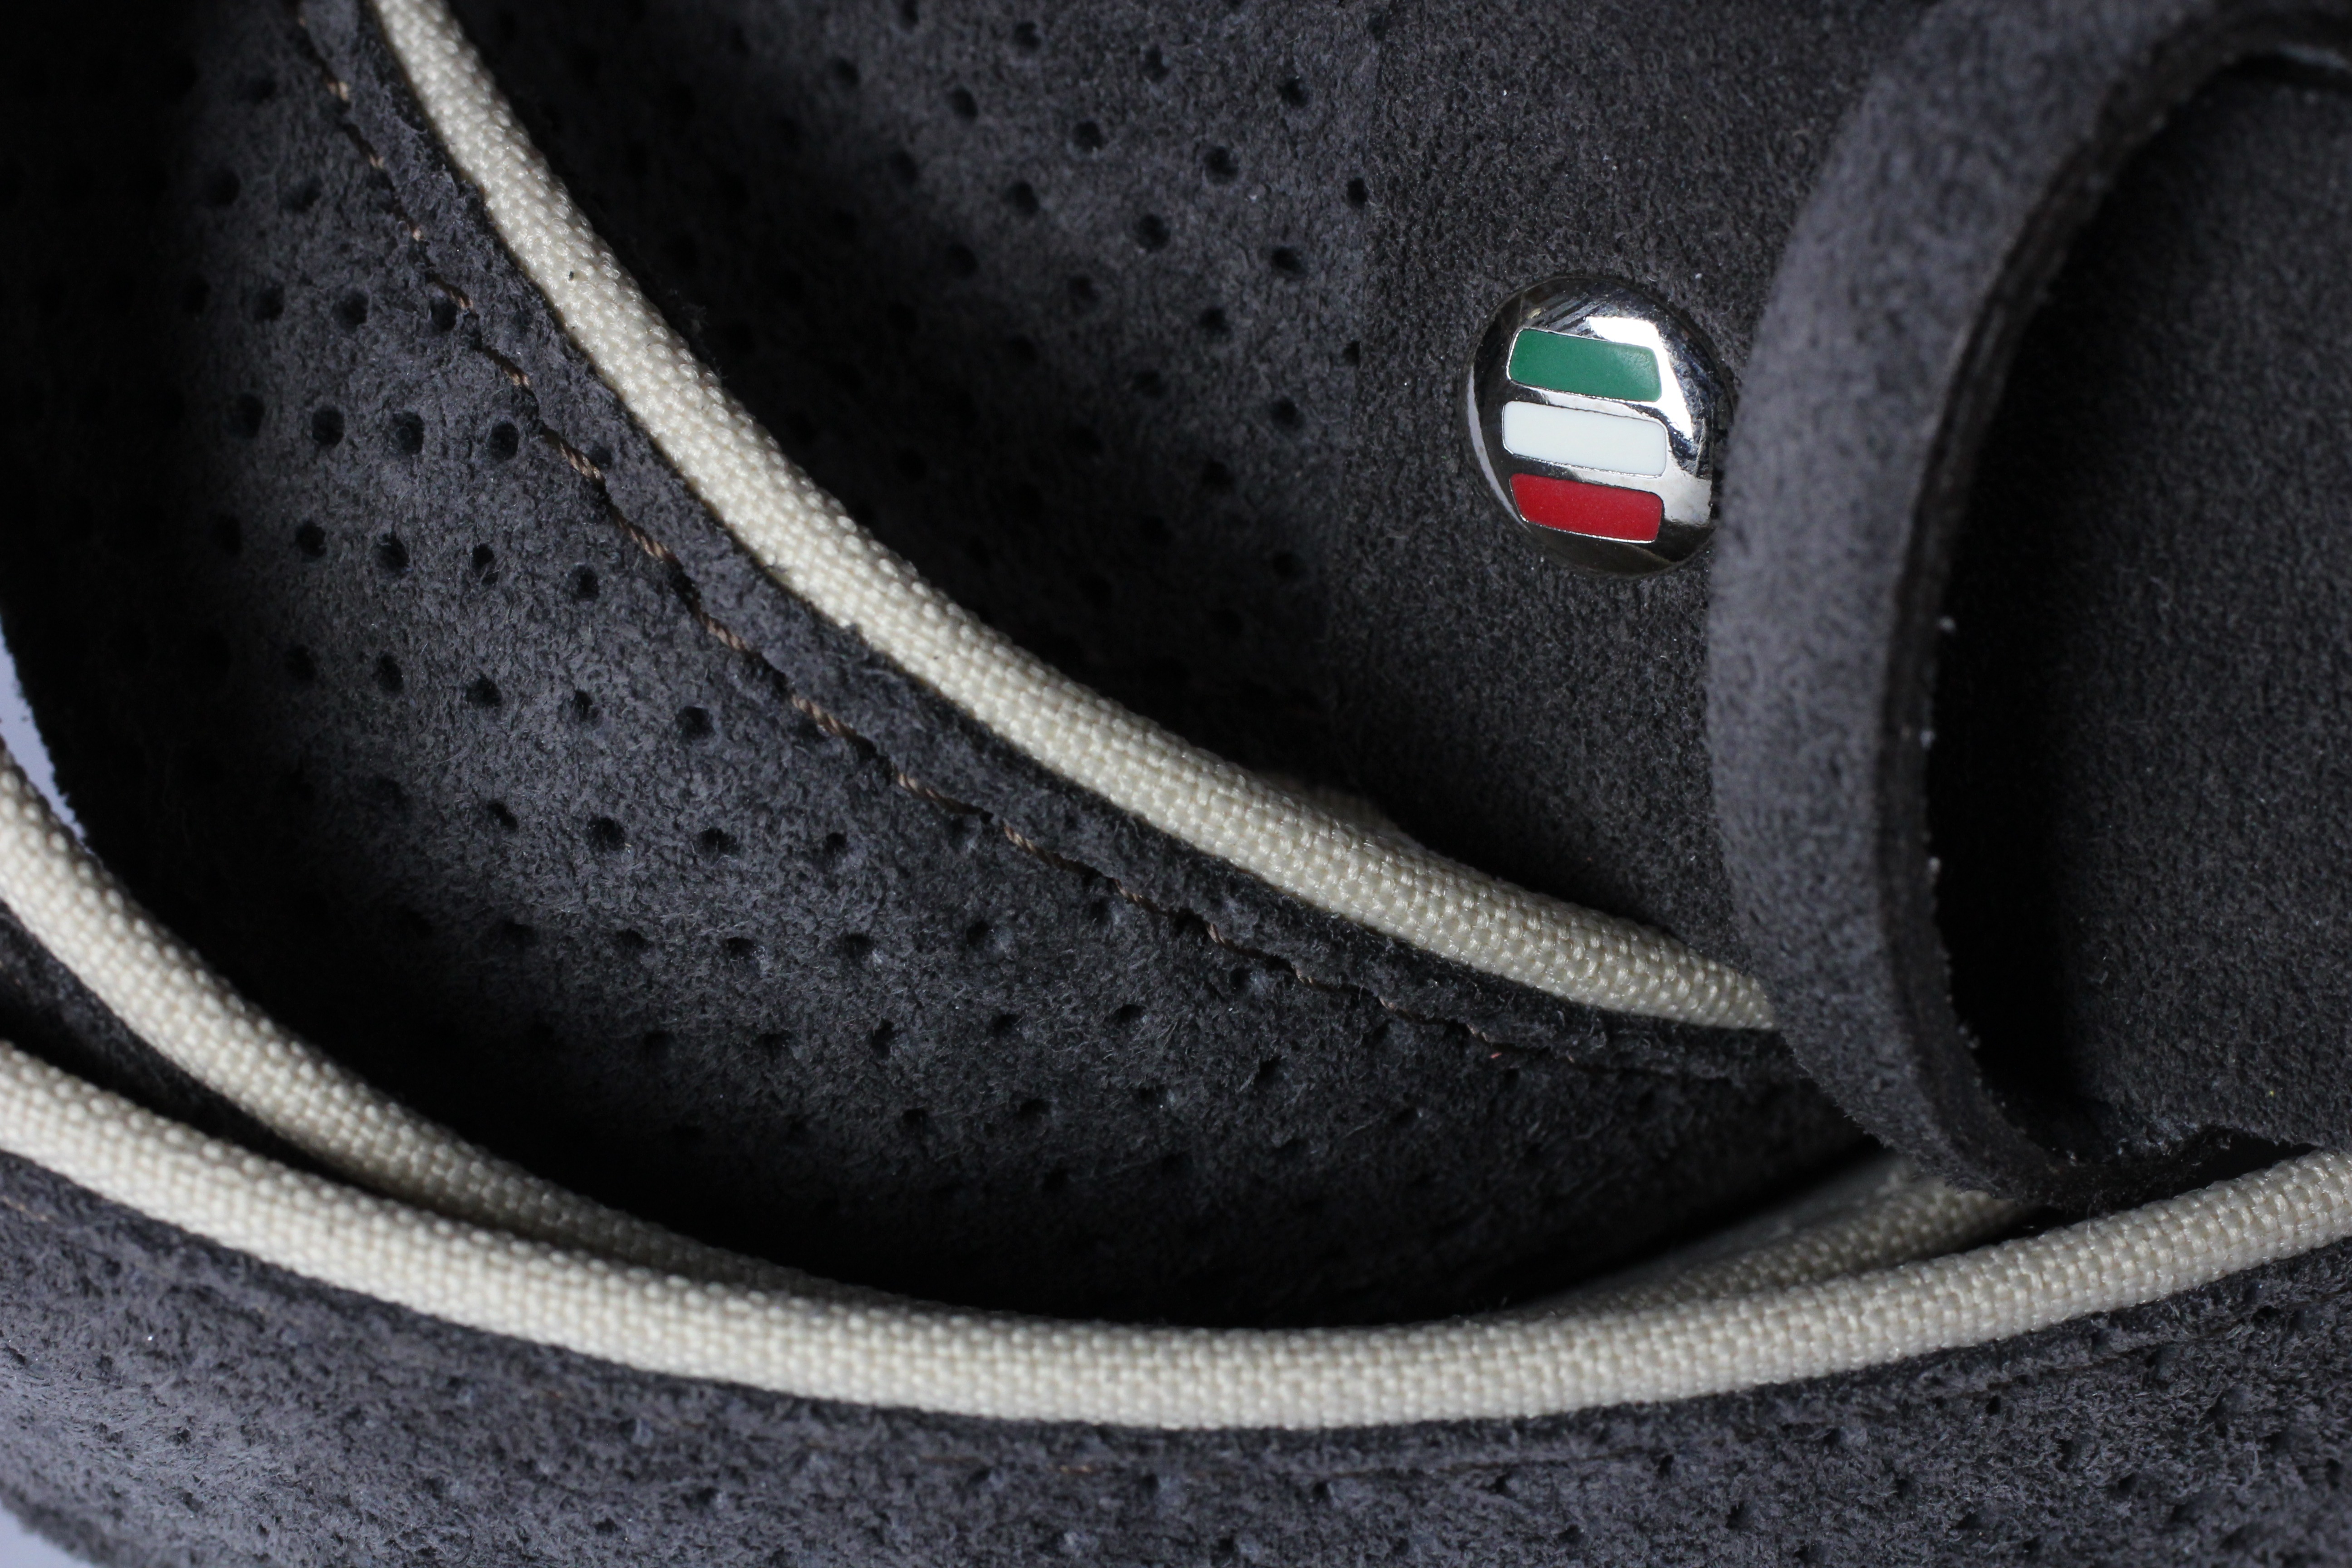
shoe, white, fashion, blue, clothing, black, brand, product, belt, sneakers, cap, footwear, style, accessory, outdoor shoe, girdle, waistband, waistbelt